Ikezuki Station

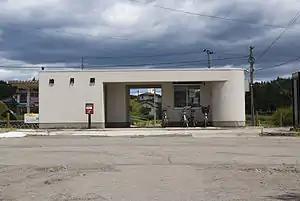
Ikezuki Station in May 2005

is a railway station on the Rikuu East Line in the city of Ōsaki, Miyagi Prefecture, Japan, operated by East Japan Railway Company (JR East).